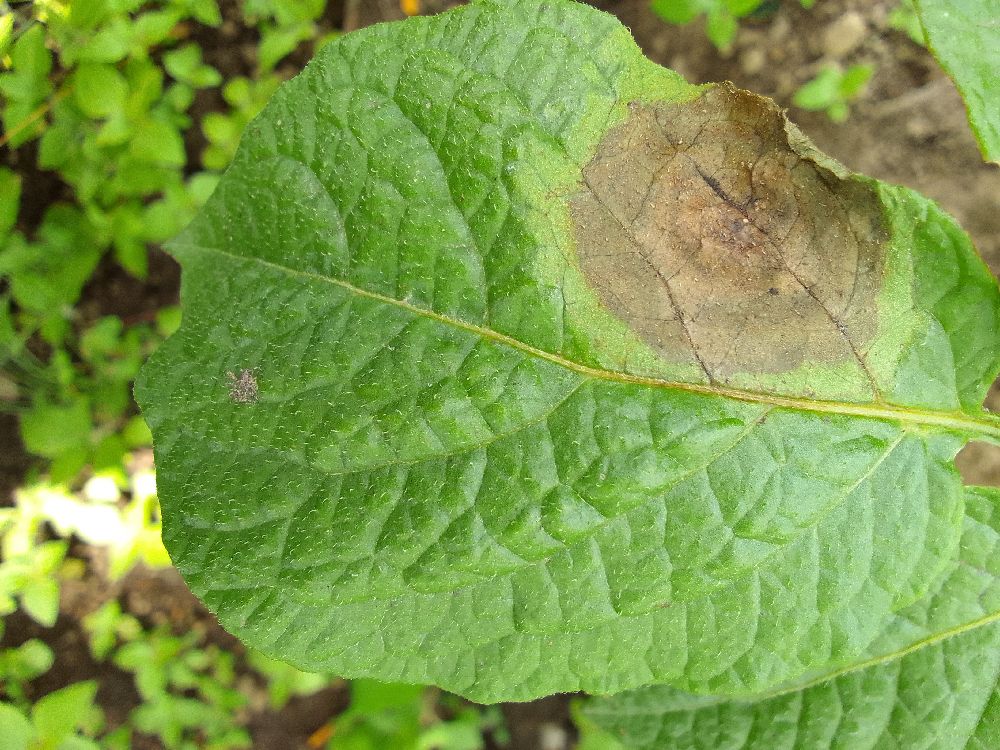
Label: Late blight